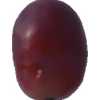
Label: pink_grape